Artūrs Cavara

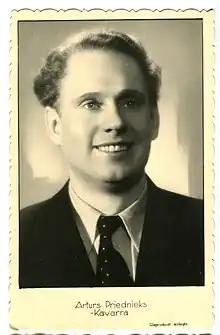

Artūrs Priednieks-Cavara (born Artūrs Vilhelms Priednieks; 29 June 1901 – 9 April 1979) was a Latvian operatic tenor during the late 1920s through the early 1940s. Cavara had performing contracts with the State Opera Houses of Vienna, Berlin, the Latvian National Opera in Riga, the City Opera Houses in Liepāja, Zurich, Wiesbaden, Barmen-Elberfel, and the Buenos Aires Teatro Colón in Argentina.